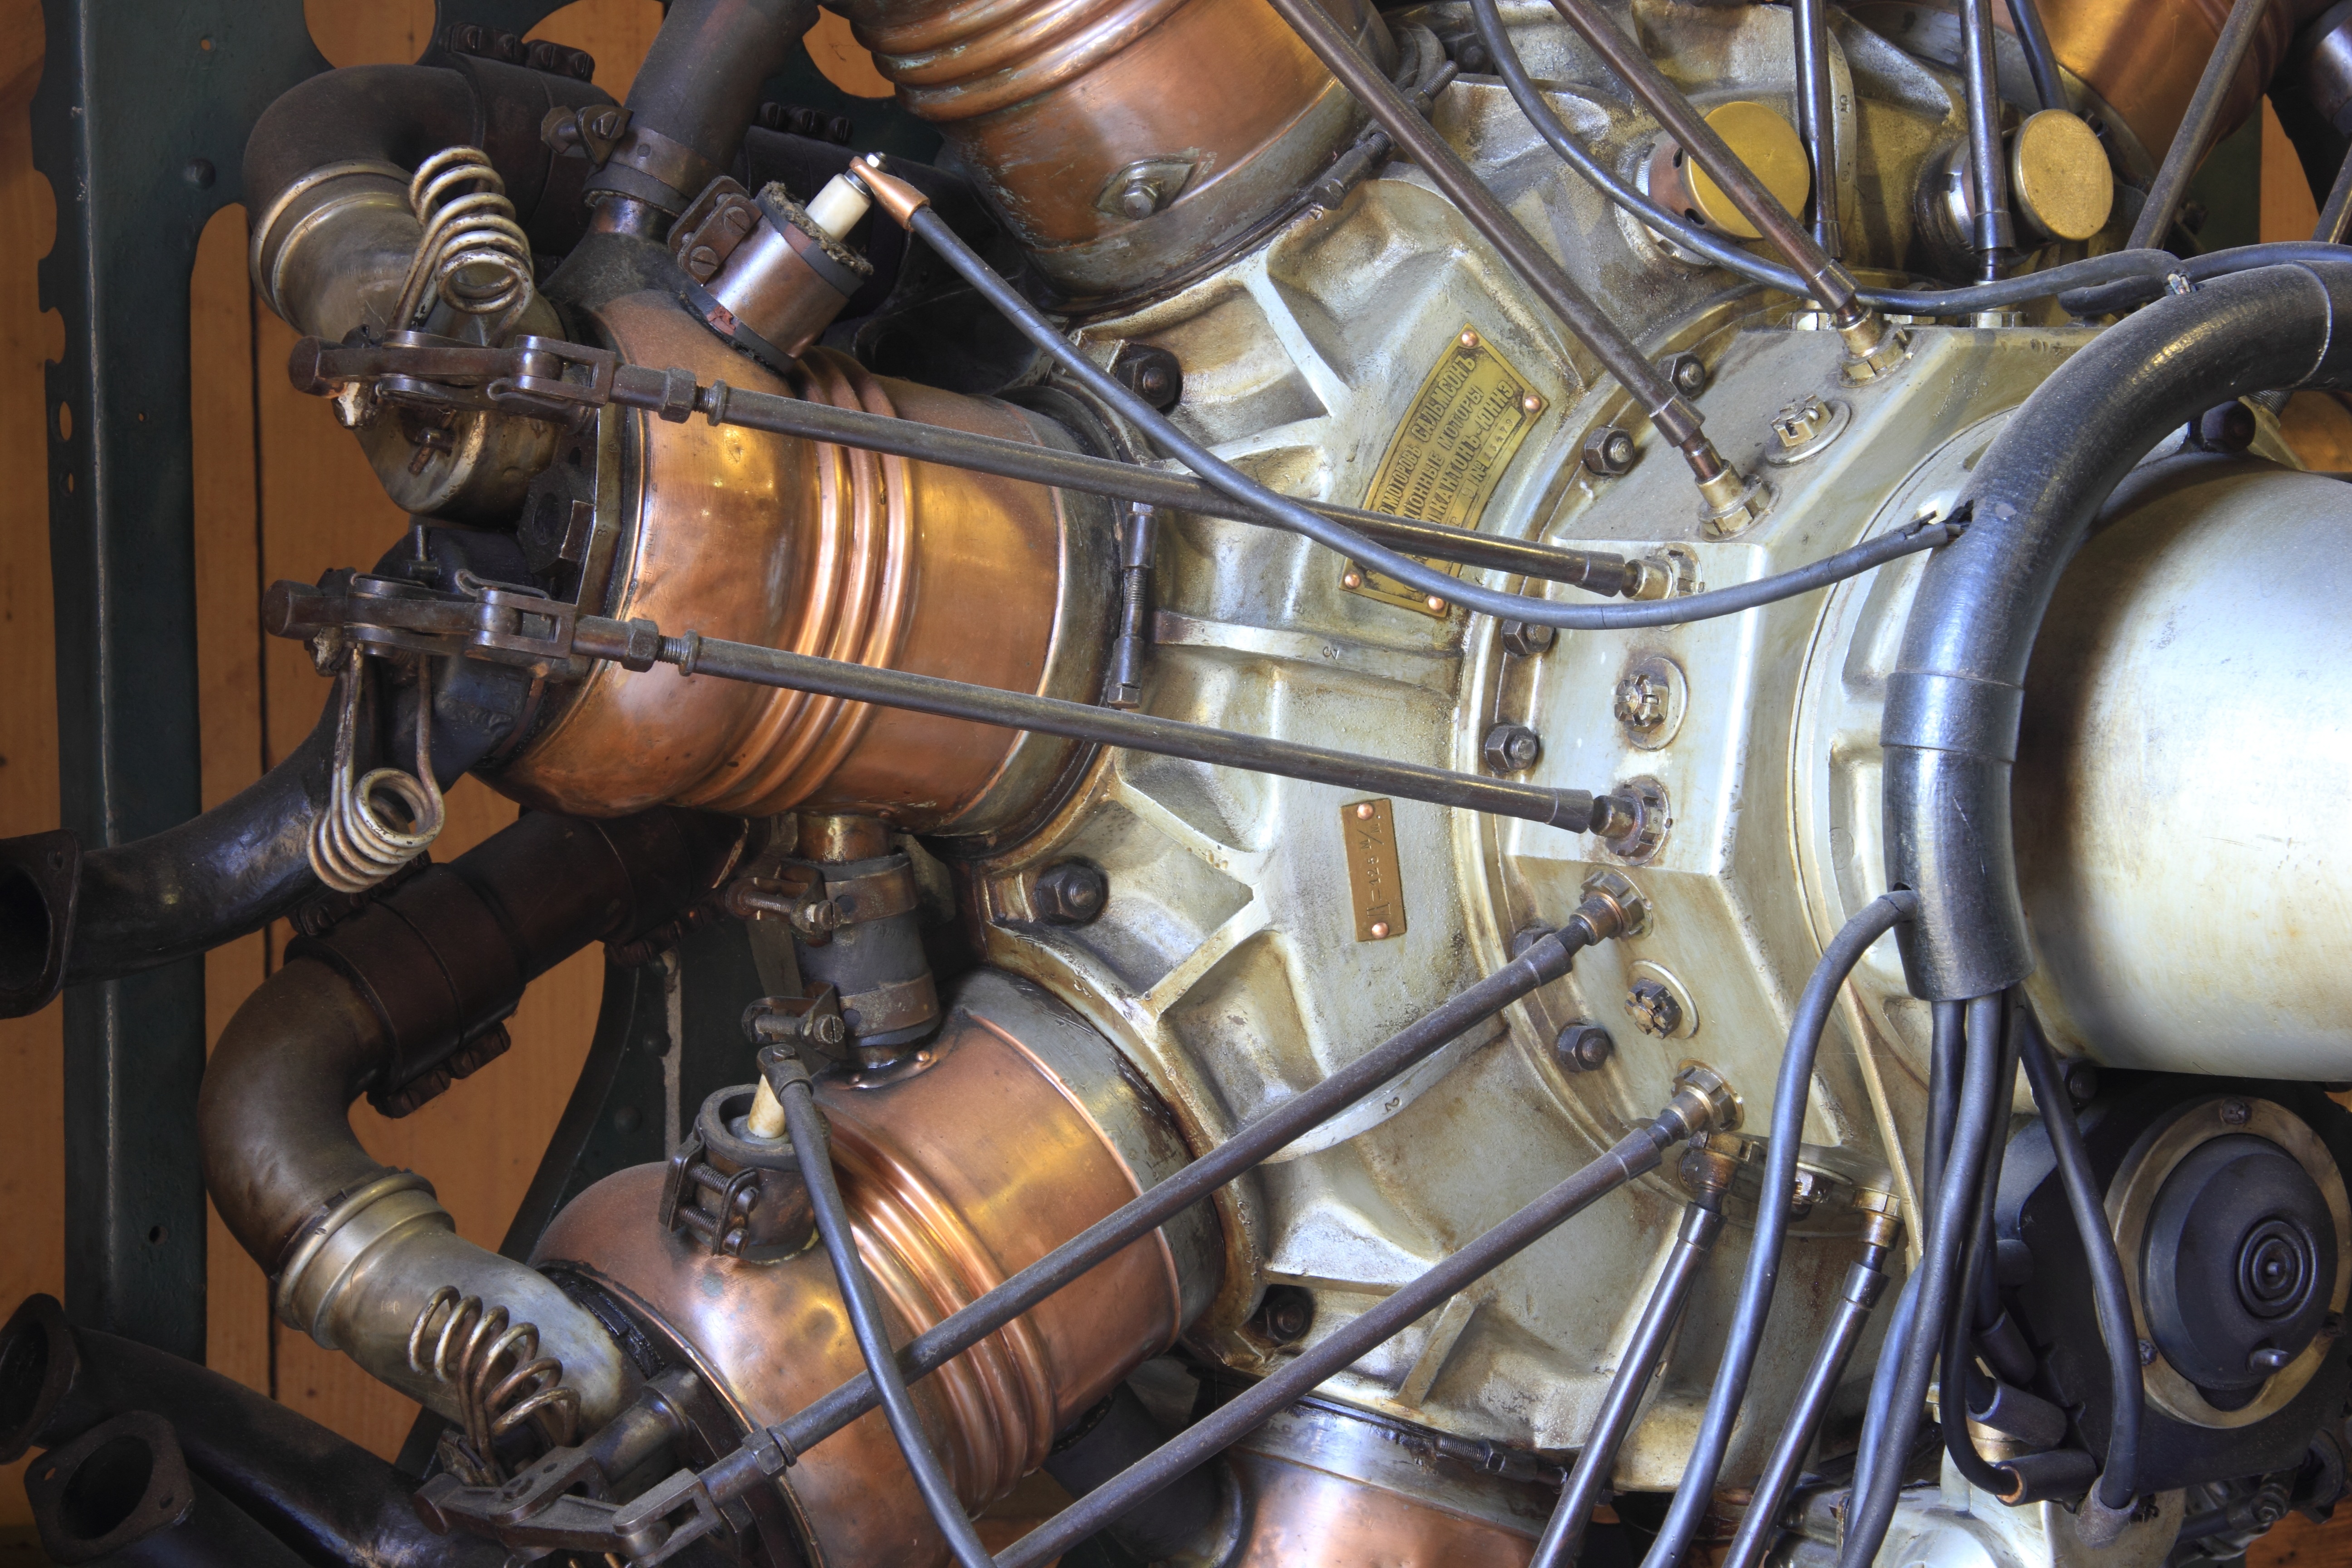
car, wheel, aircraft, vehicle, museum, motorcycle, prague, engine, czech, radial, auto part, automobile make, aircraft engine, automotive engine part